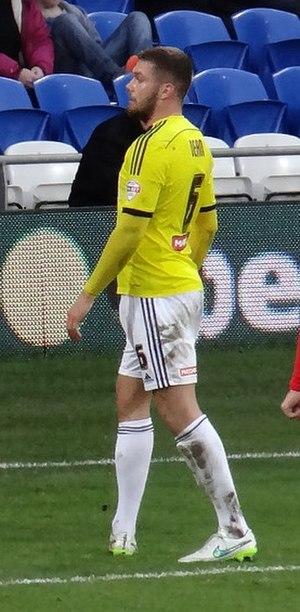
Harlee James Dean, né le 16 juillet 1991 à Basingstoke, est un footballeur anglais. Il joue depuis 2012 au poste de défenseur pour le club de Birmingham City.